2007 NASCAR Nextel Cup Series

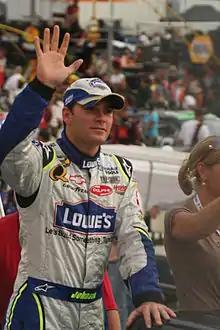
Jimmie Johnson, the 2007 Nextel Cup Series champion. This was the second of his five consecutive titles.

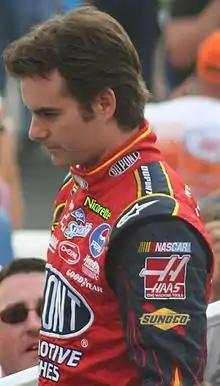
Jeff Gordon the 2007 Nextel Cup Series runner-up.

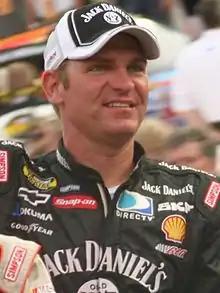
Clint Bowyer finished third in the championship.

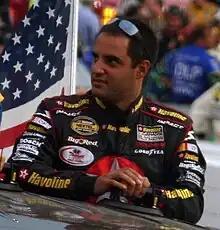
Juan Pablo Montoya, the 2007 rookie of the year.

The 2007 NASCAR Nextel Cup Series was the 59th season of professional stock car racing in the United States and the 36th modern-era Cup series. Beginning on February 10 at Daytona International Speedway with the Budweiser Shootout, the season ended on November 18 at Homestead-Miami Speedway with the Ford 400. The Chase for the Nextel Cup started with the Sylvania 300 at New Hampshire International Speedway and was contested over the final ten races.